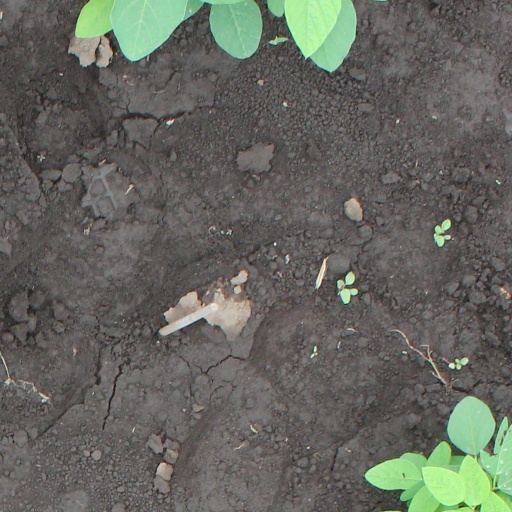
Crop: soybean